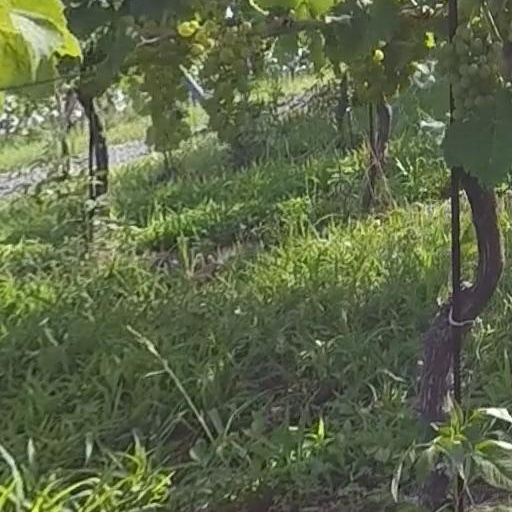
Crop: grape